Great River Road

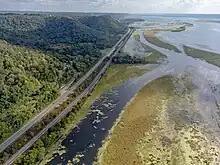
WIS 35 south of La Crosse looking south

On entering Minnesota, the east-side alignment of the Great River Road (here signed as the National Route) follows US 10 west and US 61 south across the Mississippi on the Hastings Bridge into Hastings, where it joins with the west-side alignment.